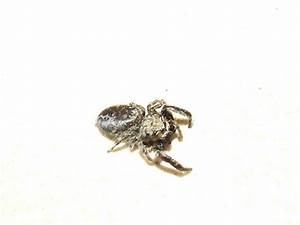
Label: spider